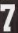
Number: 7